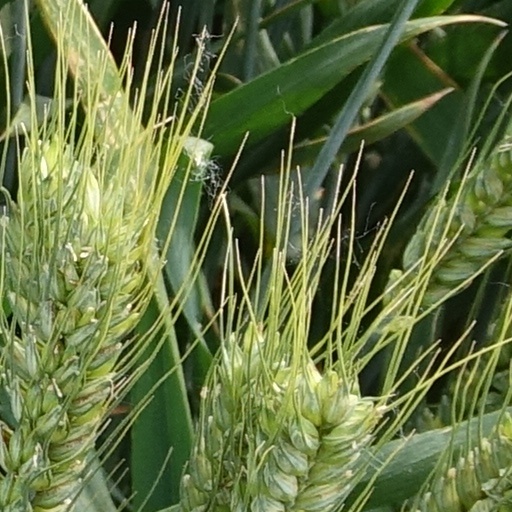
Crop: wheat